La ripetente fa l'occhietto al preside

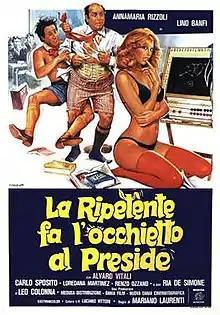
Italian theatrical release poster by Enzo Sciotti

La ripetente fa l'occhietto al preside ("The repeating student winked at the principal") is a 1980 Italian commedia sexy all'italiana directed by Mariano Laurenti.